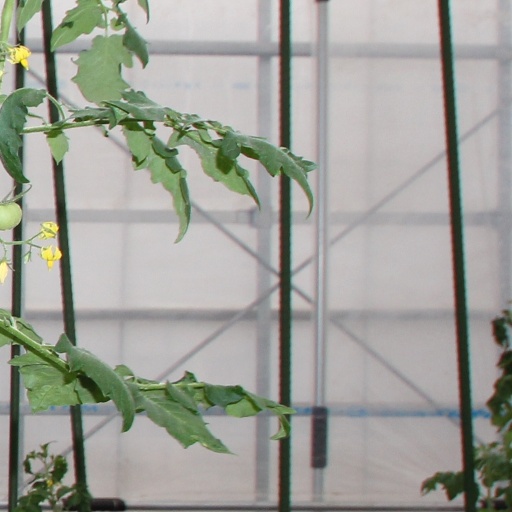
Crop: tomato